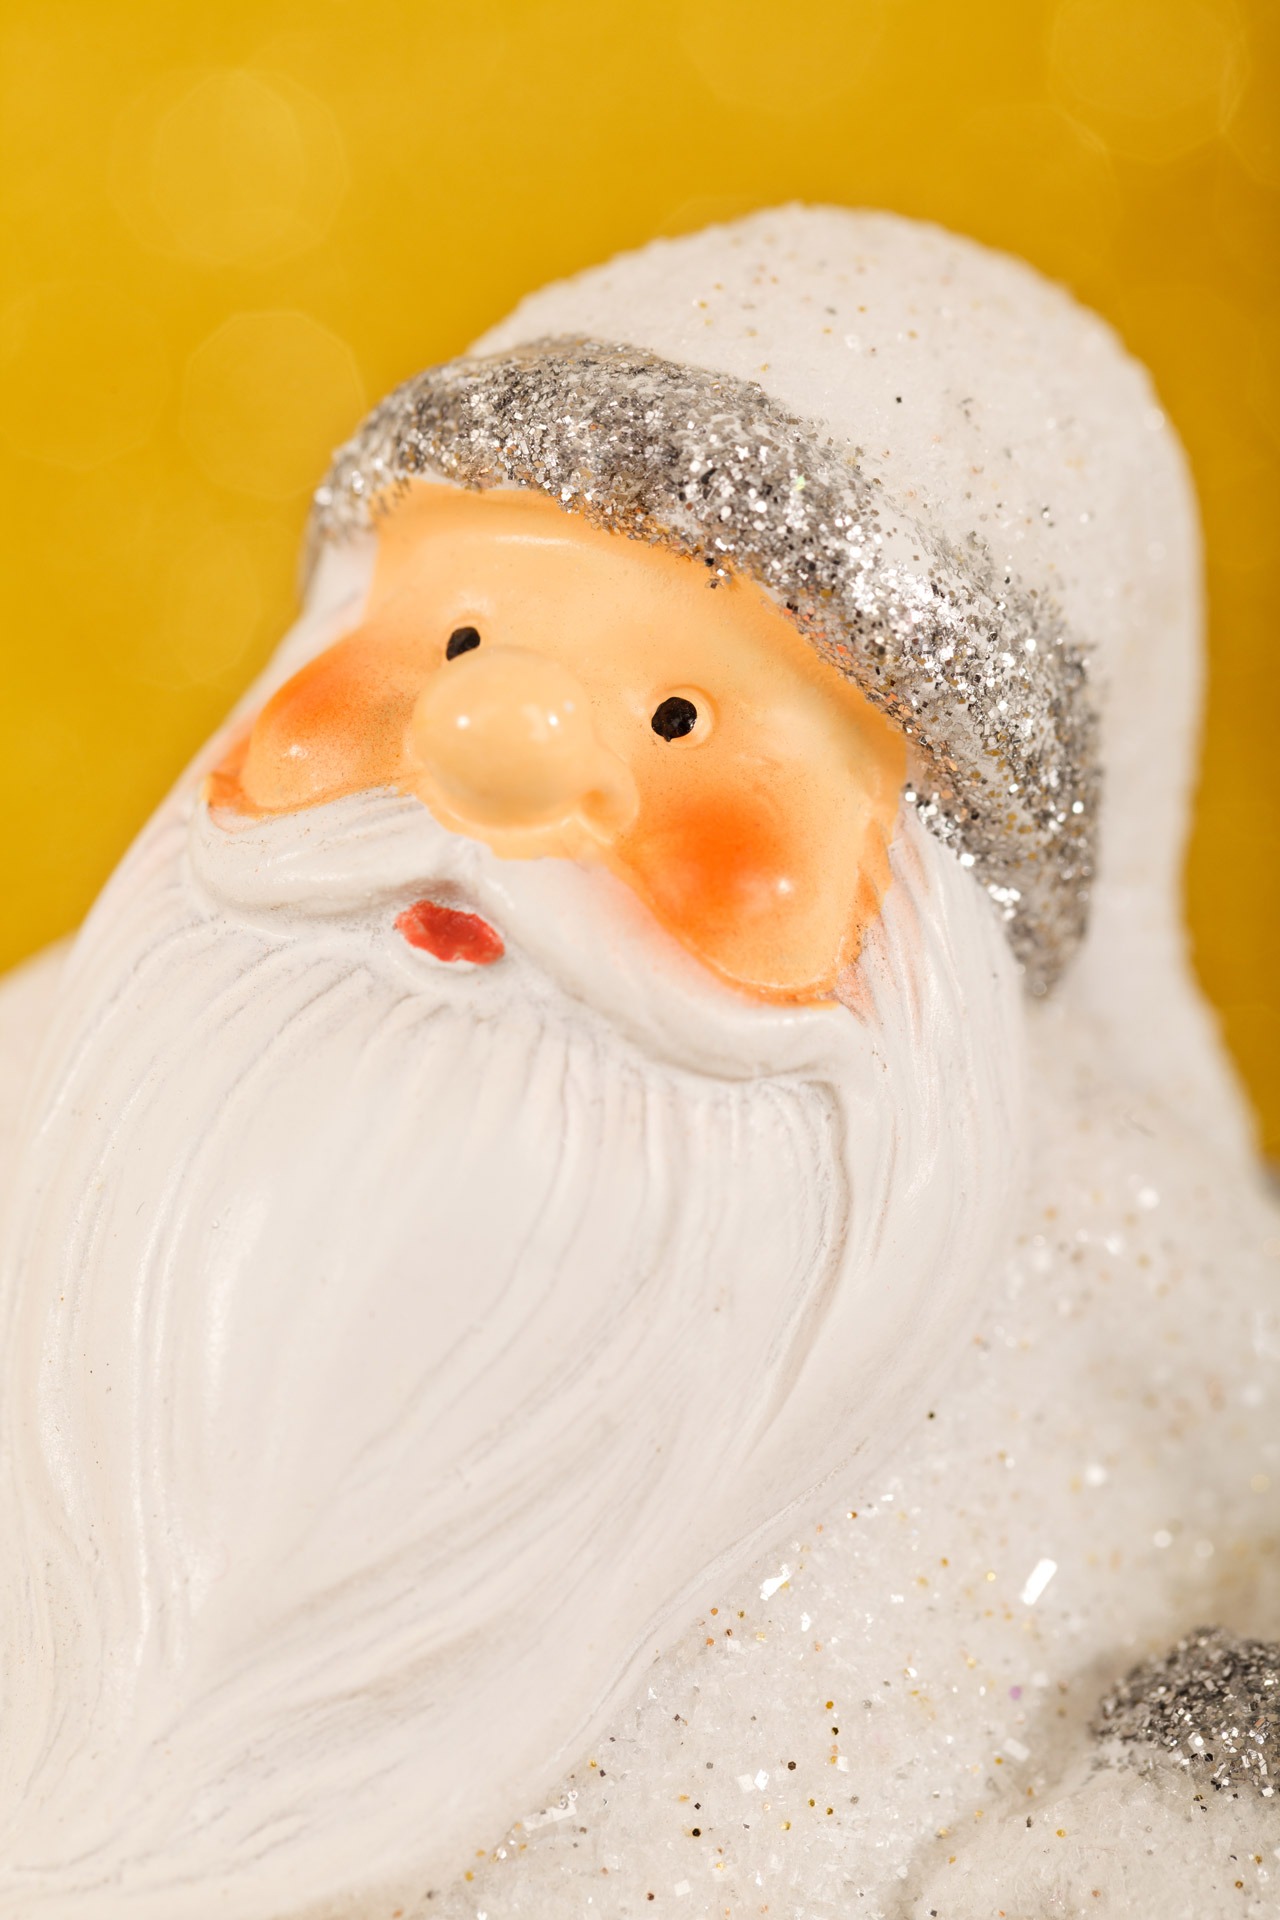
man, winter, people, white, celebration, statue, portrait, golden, holiday, christmas, beard, festive, snowman, december, noel, tradition, xmas, santa claus